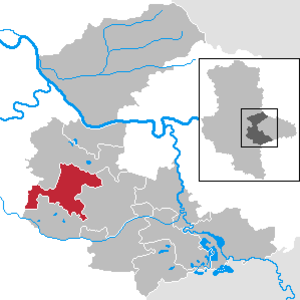
Köthen (Anhalt)
Lage der Kreisstadt Köthen (Anhalt) im Landkreis Anhalt-Bitterfeld
Köthen (Anhalt) er administrationsby i Landkreises Anhalt-Bitterfeld i den tyske delstat Sachsen-Anhalt ca. 30 km nord for Halle.